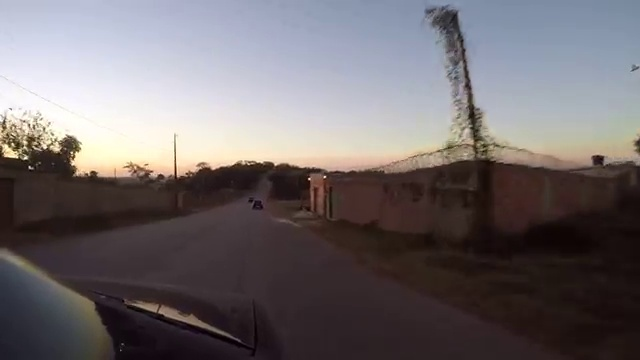
Fire: no
Smoke: no